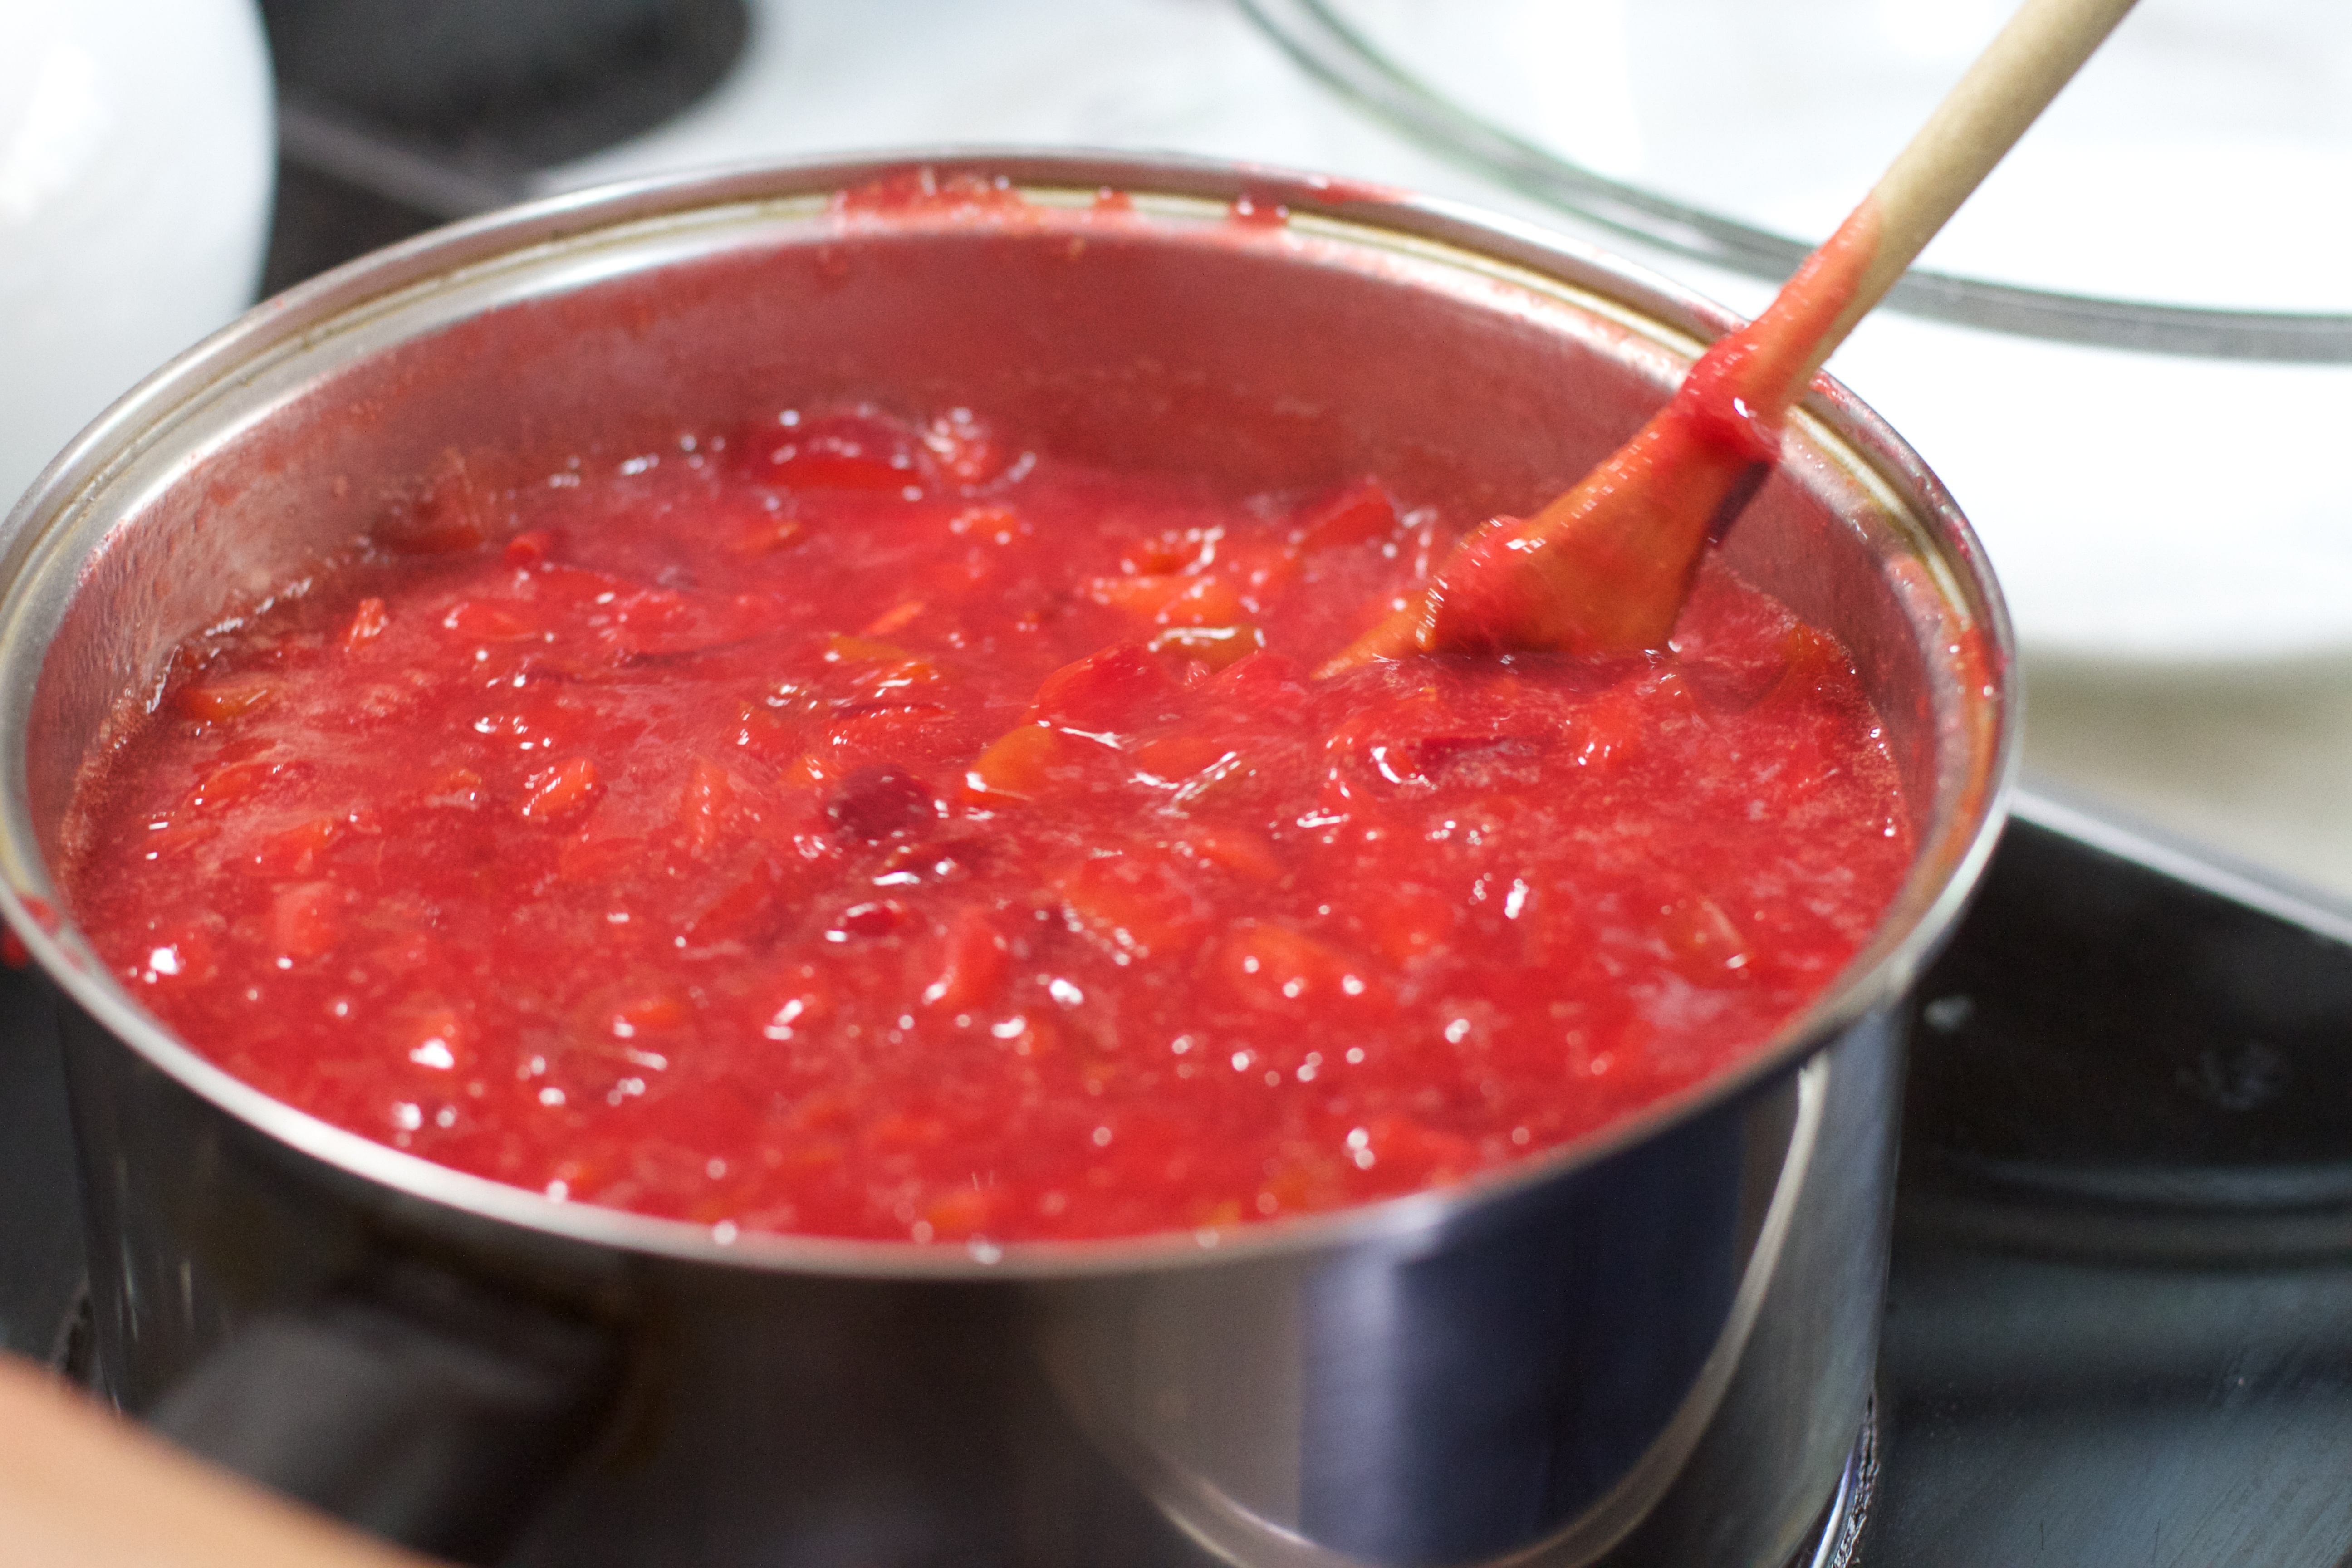
fruit, dish, food, produce, strawberry, condiment, strawberries